Alê (footballer, born 1986)

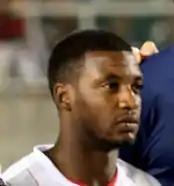
Alê (2011)

Alexandre Luiz Fernandes (born 21 January 1986), commonly known as Alê, is a Brazilian former professional footballer who played as a midfielder. Throughout his career, he represented various clubs in Brazil and gained recognition for his skillful play in the center of the field. After retiring from professional football, he has remained connected to the sport in different capacities.